Nipponoluciola cruciata

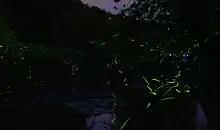
"Luciola cruciata" in Shimonoseki, Yamaguchi Prefecture

Larvae of "Nipponoluciola cruciata" are aquatic; unable to swim, they crawl at the bottom. They prey on "Semisulcospira libertina" snails. They have six to seven instars. The fireflies emerge from underground pupae around June. Maturity is reached in more than one year. Adults live for less than three weeks, and they do not eat anything. Their flash communication system is known as the "complex system". The flying males flash synchronously; the females do not fly while flashing, and their flashes are not synchronized. The male's flash pattern changes when it perches near a female, which emits single pulses. The male then approaches the female, and they copulate. In western Japan, there are two seconds between the male's flashes, and in northern Japan, there are four seconds. Intervals of three seconds occur between these two populations. The female lays 500–1000 eggs. In western Japan, females lay eggs in groups, but they are solitary in eastern Japan.